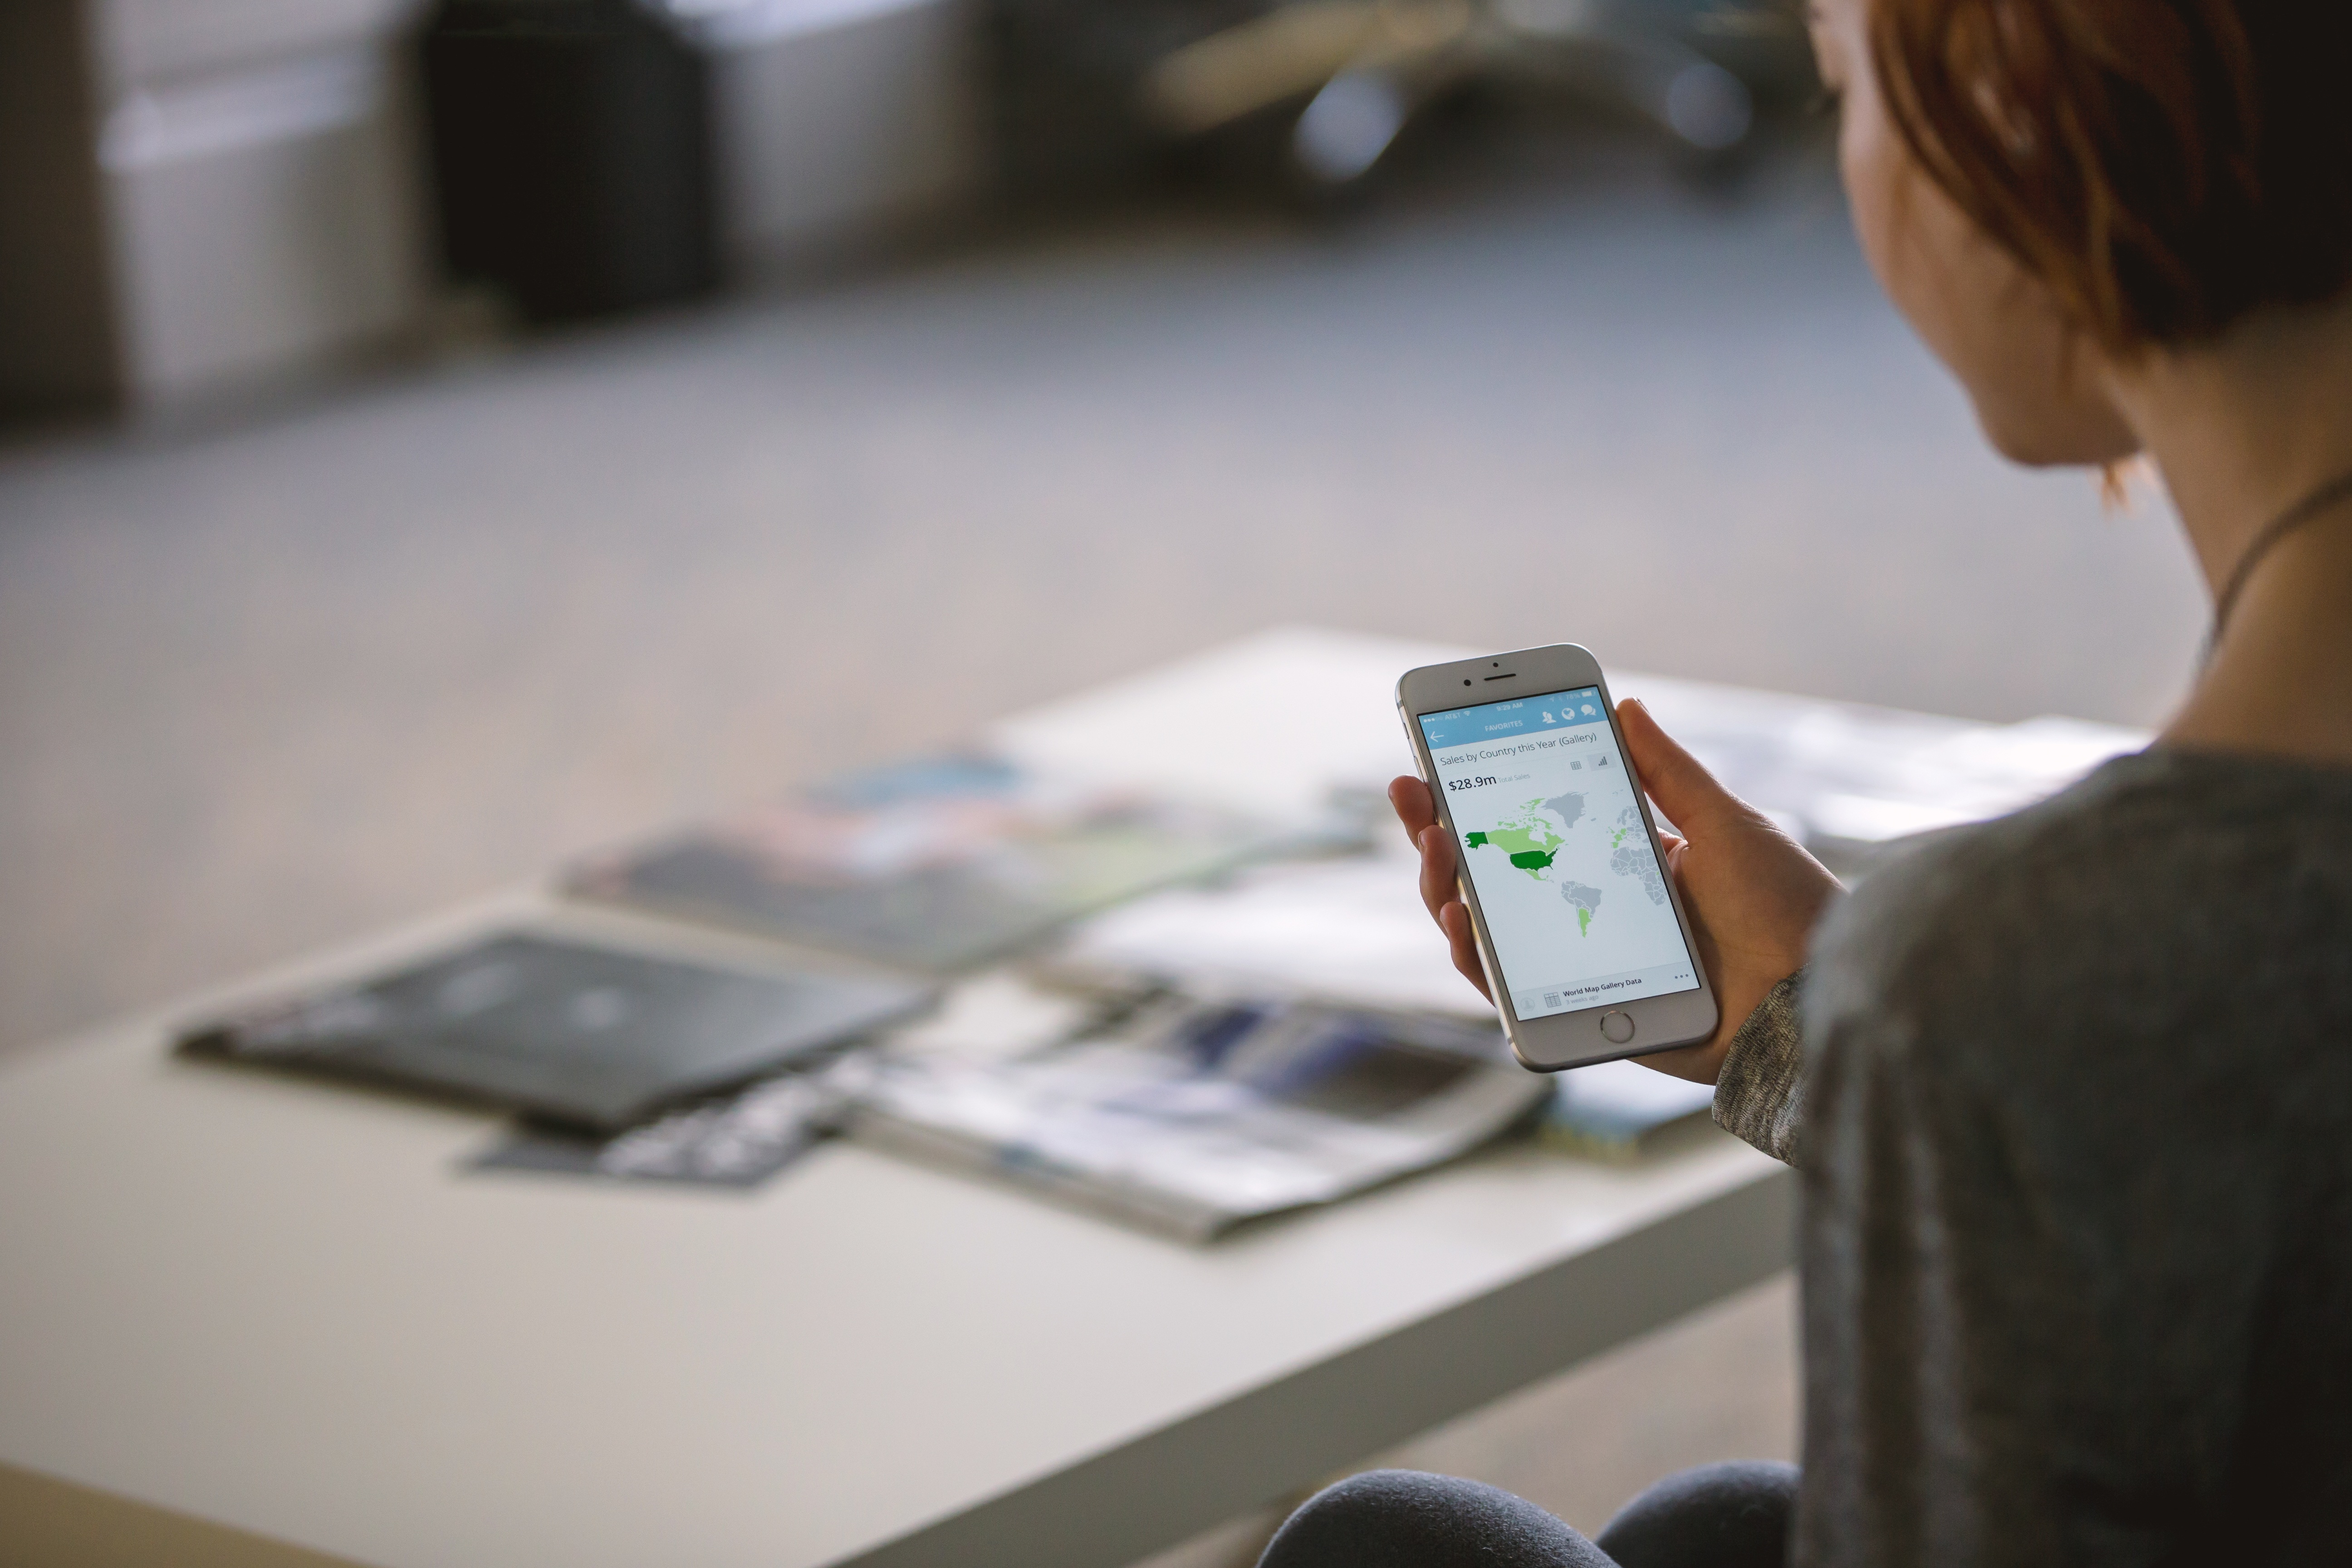
mobile, writing, person, woman, technology, phone, telephone, communication, professional, holding, cell phone, design, call, cellphone, texting, messaging, learning, cellular, wireless, cell, communicate